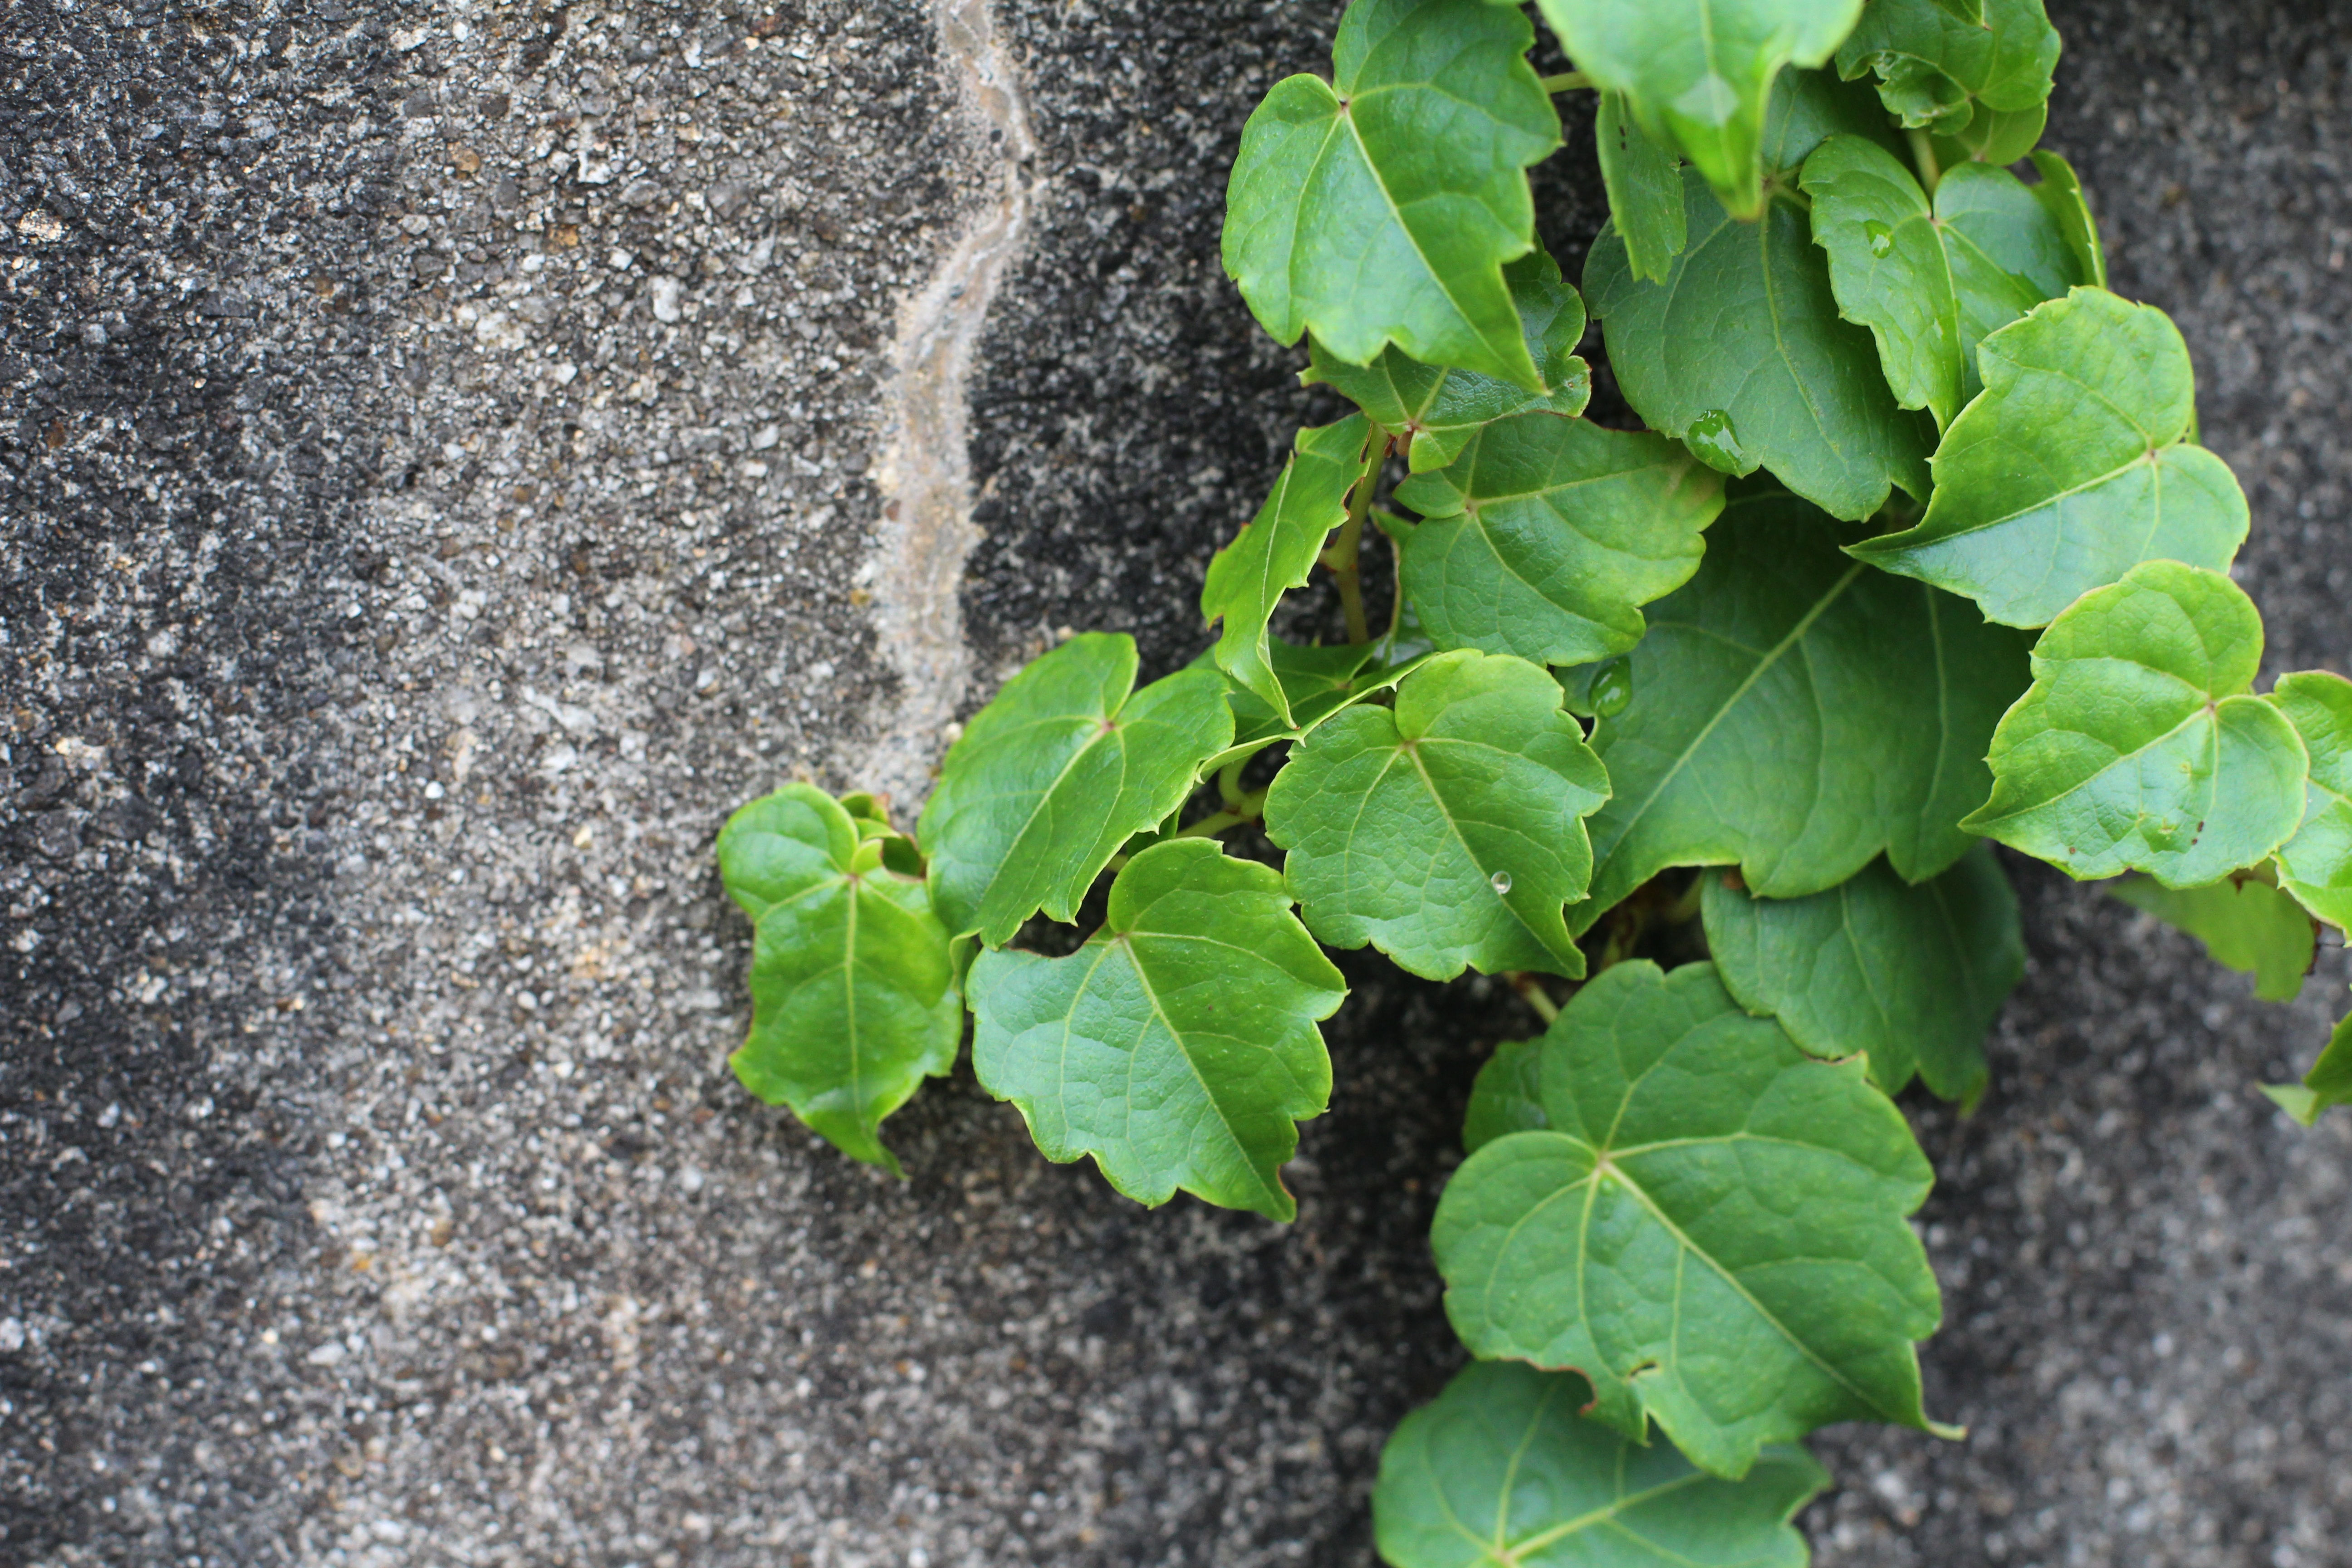
landscape, nature, branch, plant, leaf, flower, wall, food, green, produce, vegetable, ivy, soil, garden, leaves, creeper, green leaves, flowering plant, botanist, annual plant, land plant, apiales, centella